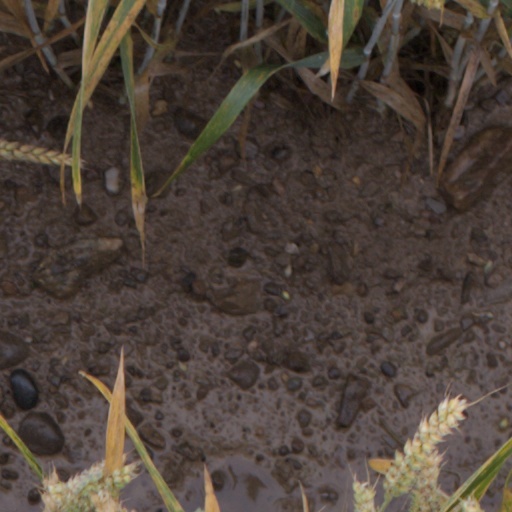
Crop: wheat